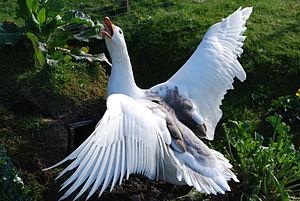
L'oie féroïenne ou oie des Îles Féroé est une oie domestique originaire des Îles Féroé. Elle est une des races les plus proches de la forme originelle de l'oie domestique européenne. C'est pendant l'Âge des Vikings que cette oie est arrivée de Scandinavie et de Grande-Bretagne.